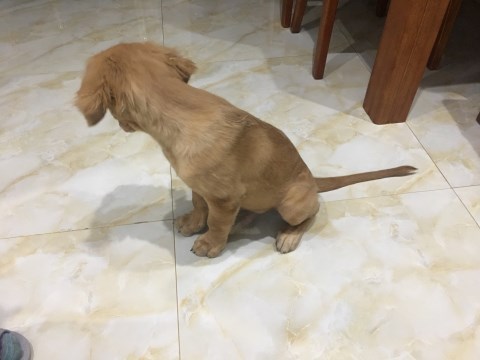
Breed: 5355-n000126-golden_retriever